Red crossbill

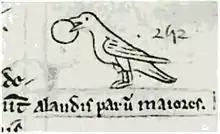
Mediaeval sketch by Matthew Paris in his "Chronica Majora" (1254) of a crossbill holding a fruit in its beak, with the Latin words "Alaudis parum majores" ('a little bigger than larks').

Red crossbill irruptions in the British Isles occur very infrequently, and were remarked upon by writers dating back to the 13th century. These irruptions led in the twentieth century to the establishment of permanent breeding colonies in England, and more recently in Ireland. The first known irruption, recorded in England by the chronicler Matthew Paris, was in 1254; the next, also in England, appears to have been in 1593 (by which time the earlier irruption had apparently been entirely forgotten, since the crossbills were described as "unknown" in England). The engraver Thomas Bewick wrote that "It sometimes is met with in great numbers in this country, but its visits are not regular", adding that many hundreds arrived in 1821. Bewick then cites Matthew Paris as writing "In 1254, in the fruit season, certain wonderful birds, which had never before been seen in England, appeared, chiefly in the orchards. They were a little bigger than Larks, and eat the pippins of the apples "[pomorum grana]" but no other part of them... They had the parts of the beak crossed "[cancellatas]" by which they divided the apples as with a forceps or knife. The parts of the apples which they left were as if they had been infected with poison." Bewick further records an account by Sir Roger Twysden for the "Additions to the Additamenta of Matt. Paris" "that in the apple season of 1593, an immense multitude of unknown birds came into England... swallowing nothing but the pippins, "[granella ipsa sive acinos]" and for the purpose of dividing the apple, their beaks were admirably adapted by nature, for they turn back, and strike one point upon the other, so as to show... the transverse sickles, one turned past the other."